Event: Ecuador Earthquake
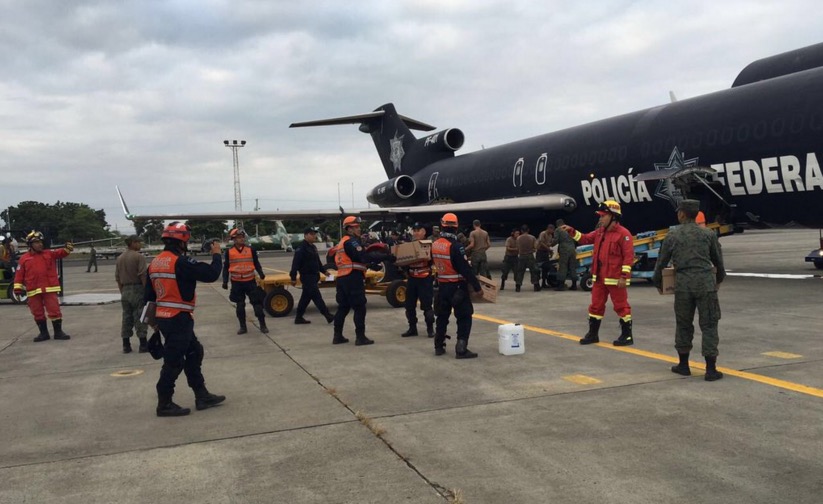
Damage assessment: no_damage